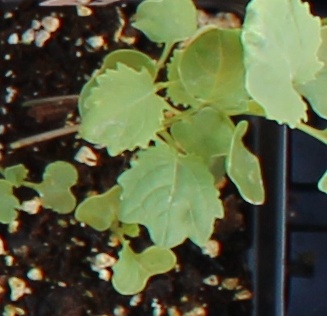
Label: Canola